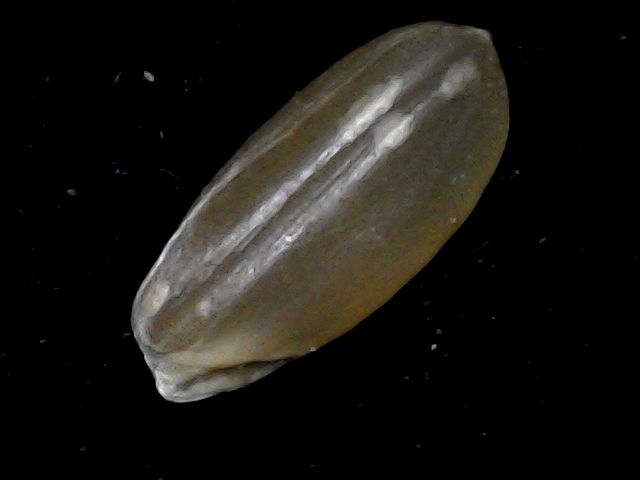
Rice variety: BD76